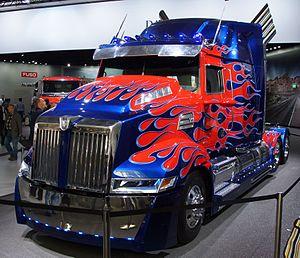
Transformers: The Last Knight ou Transformers : Le Dernier Chevalier au Québec est un film de science-fiction américain réalisé par Michael Bay, sorti en 2017, C'est le cinquième opus de la série après Transformers, Transformers 2 : La Revanche, Transformers 3 : La Face cachée de la Lune et Transformers : L'Âge de l'extinction.
Optimus Prime est le personnage principal de l'univers de fiction des Transformers. Il tient le rôle de commandant des Autobots, groupe d'héroïques robots extraterrestres capables de se transformer en divers véhicules. Il représente l'une des figures les plus emblématiques de cette franchise.